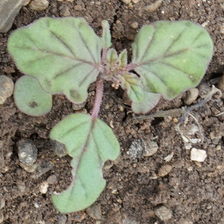
Weed species: Punarnava _(Boerhaavia diffusa)